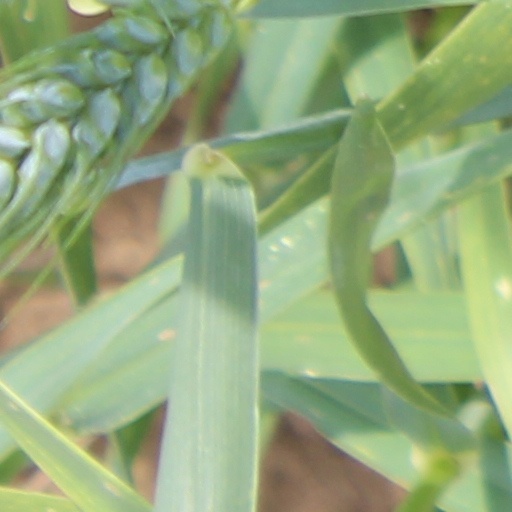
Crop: wheat